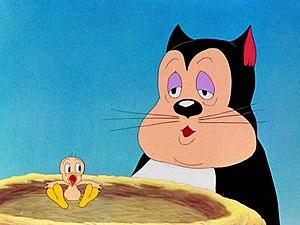
Histoire de chatons est un cartoon américain Merrie Melodies réalisé par Bob Clampett et sorti le 21 novembre 1942. Il s'agit de la première apparition du canari Titi, ici sans plumes, et des chats Babbit et Catstello.
Titi est un personnage des Looney Tunes. Créé par Bob Clampett et Friz Freleng en 1942, ce petit canari jaune est la proie préférée de Sylvestre le chat dit « Grosminet ».